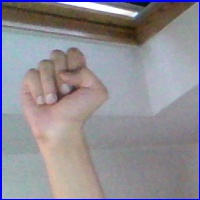
Letra: S